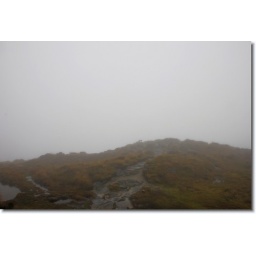
After beautiful blue skies, the pass is shrouded in cloud